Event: Nepal Earthquake
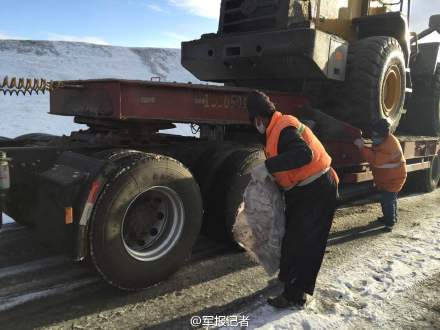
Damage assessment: no_damage